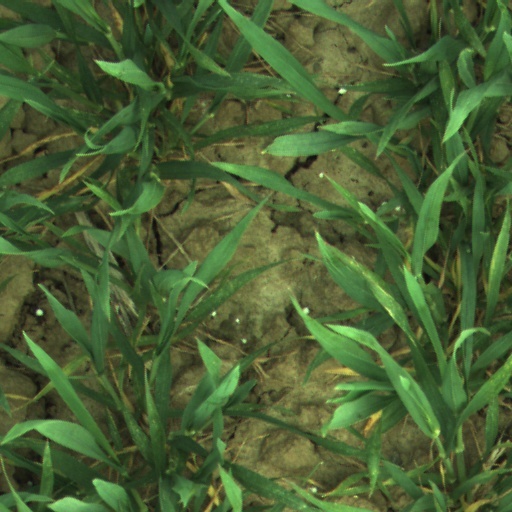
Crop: wheat